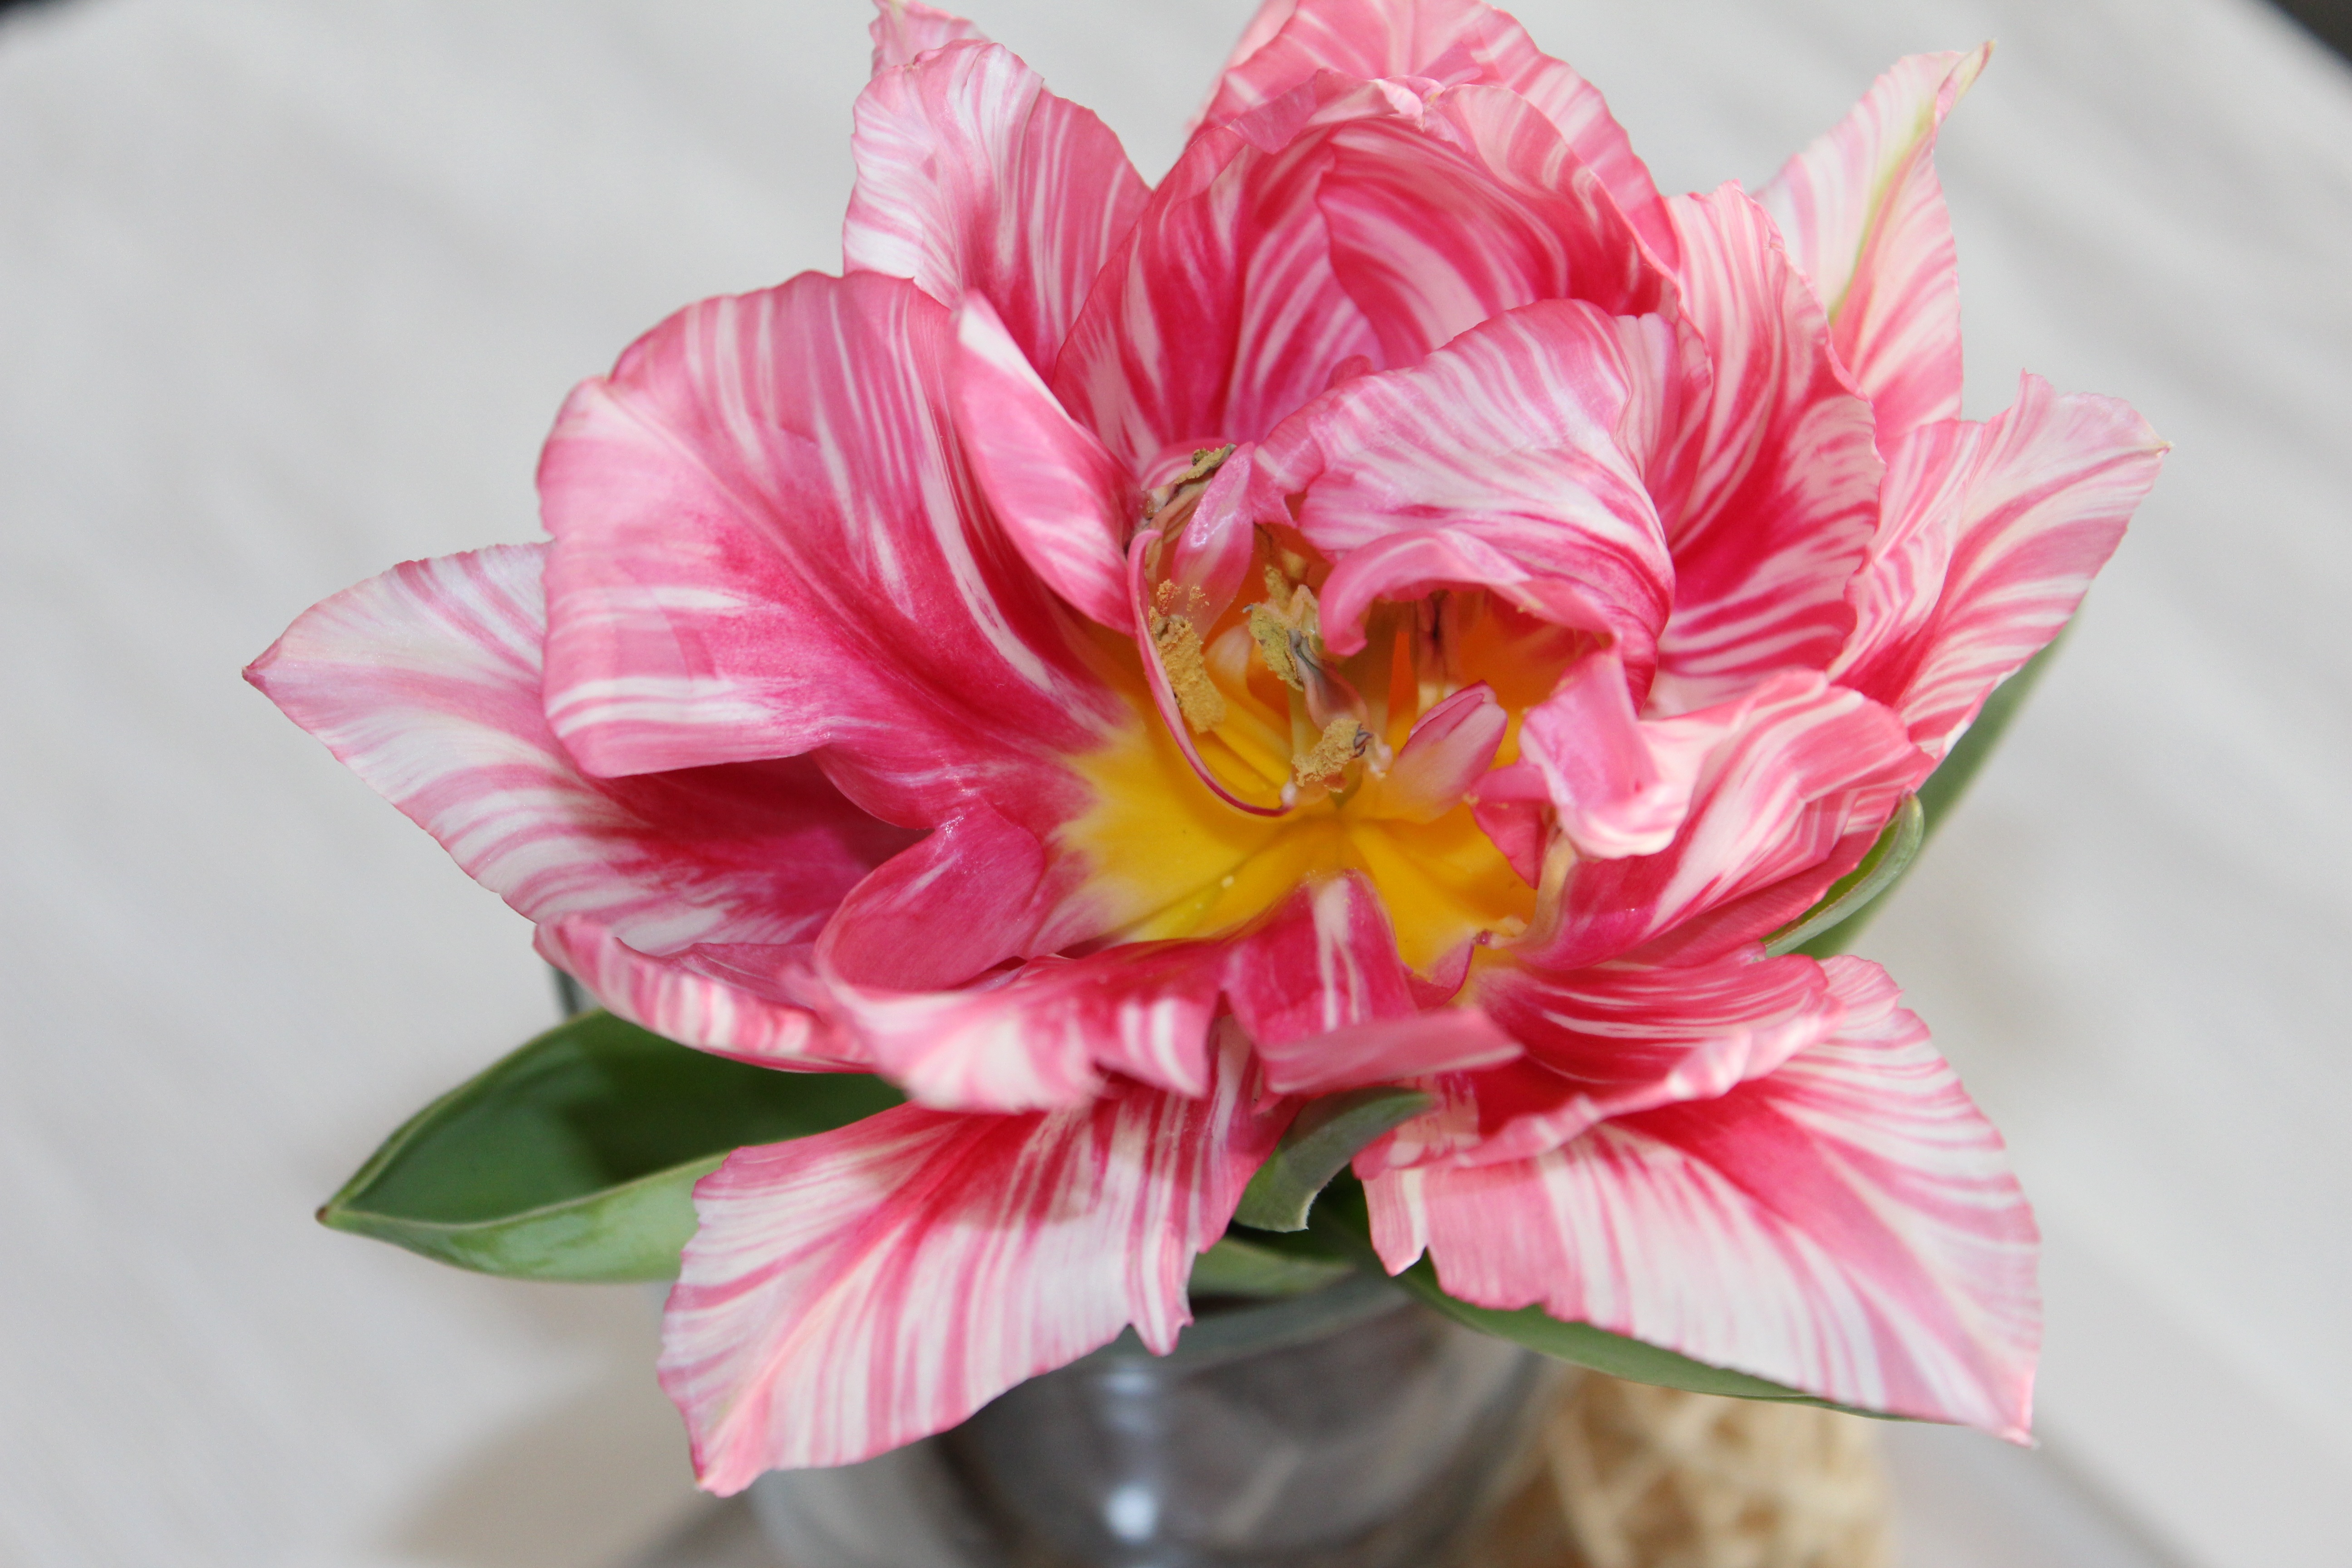
plant, flower, petal, pink, striped, tulips, floristry, peony, table decorations, flowering plant, pale pink, flower bouquet, cut flowers, floral design, artificial flower, land plant, amaryllis belladonna, flower arranging